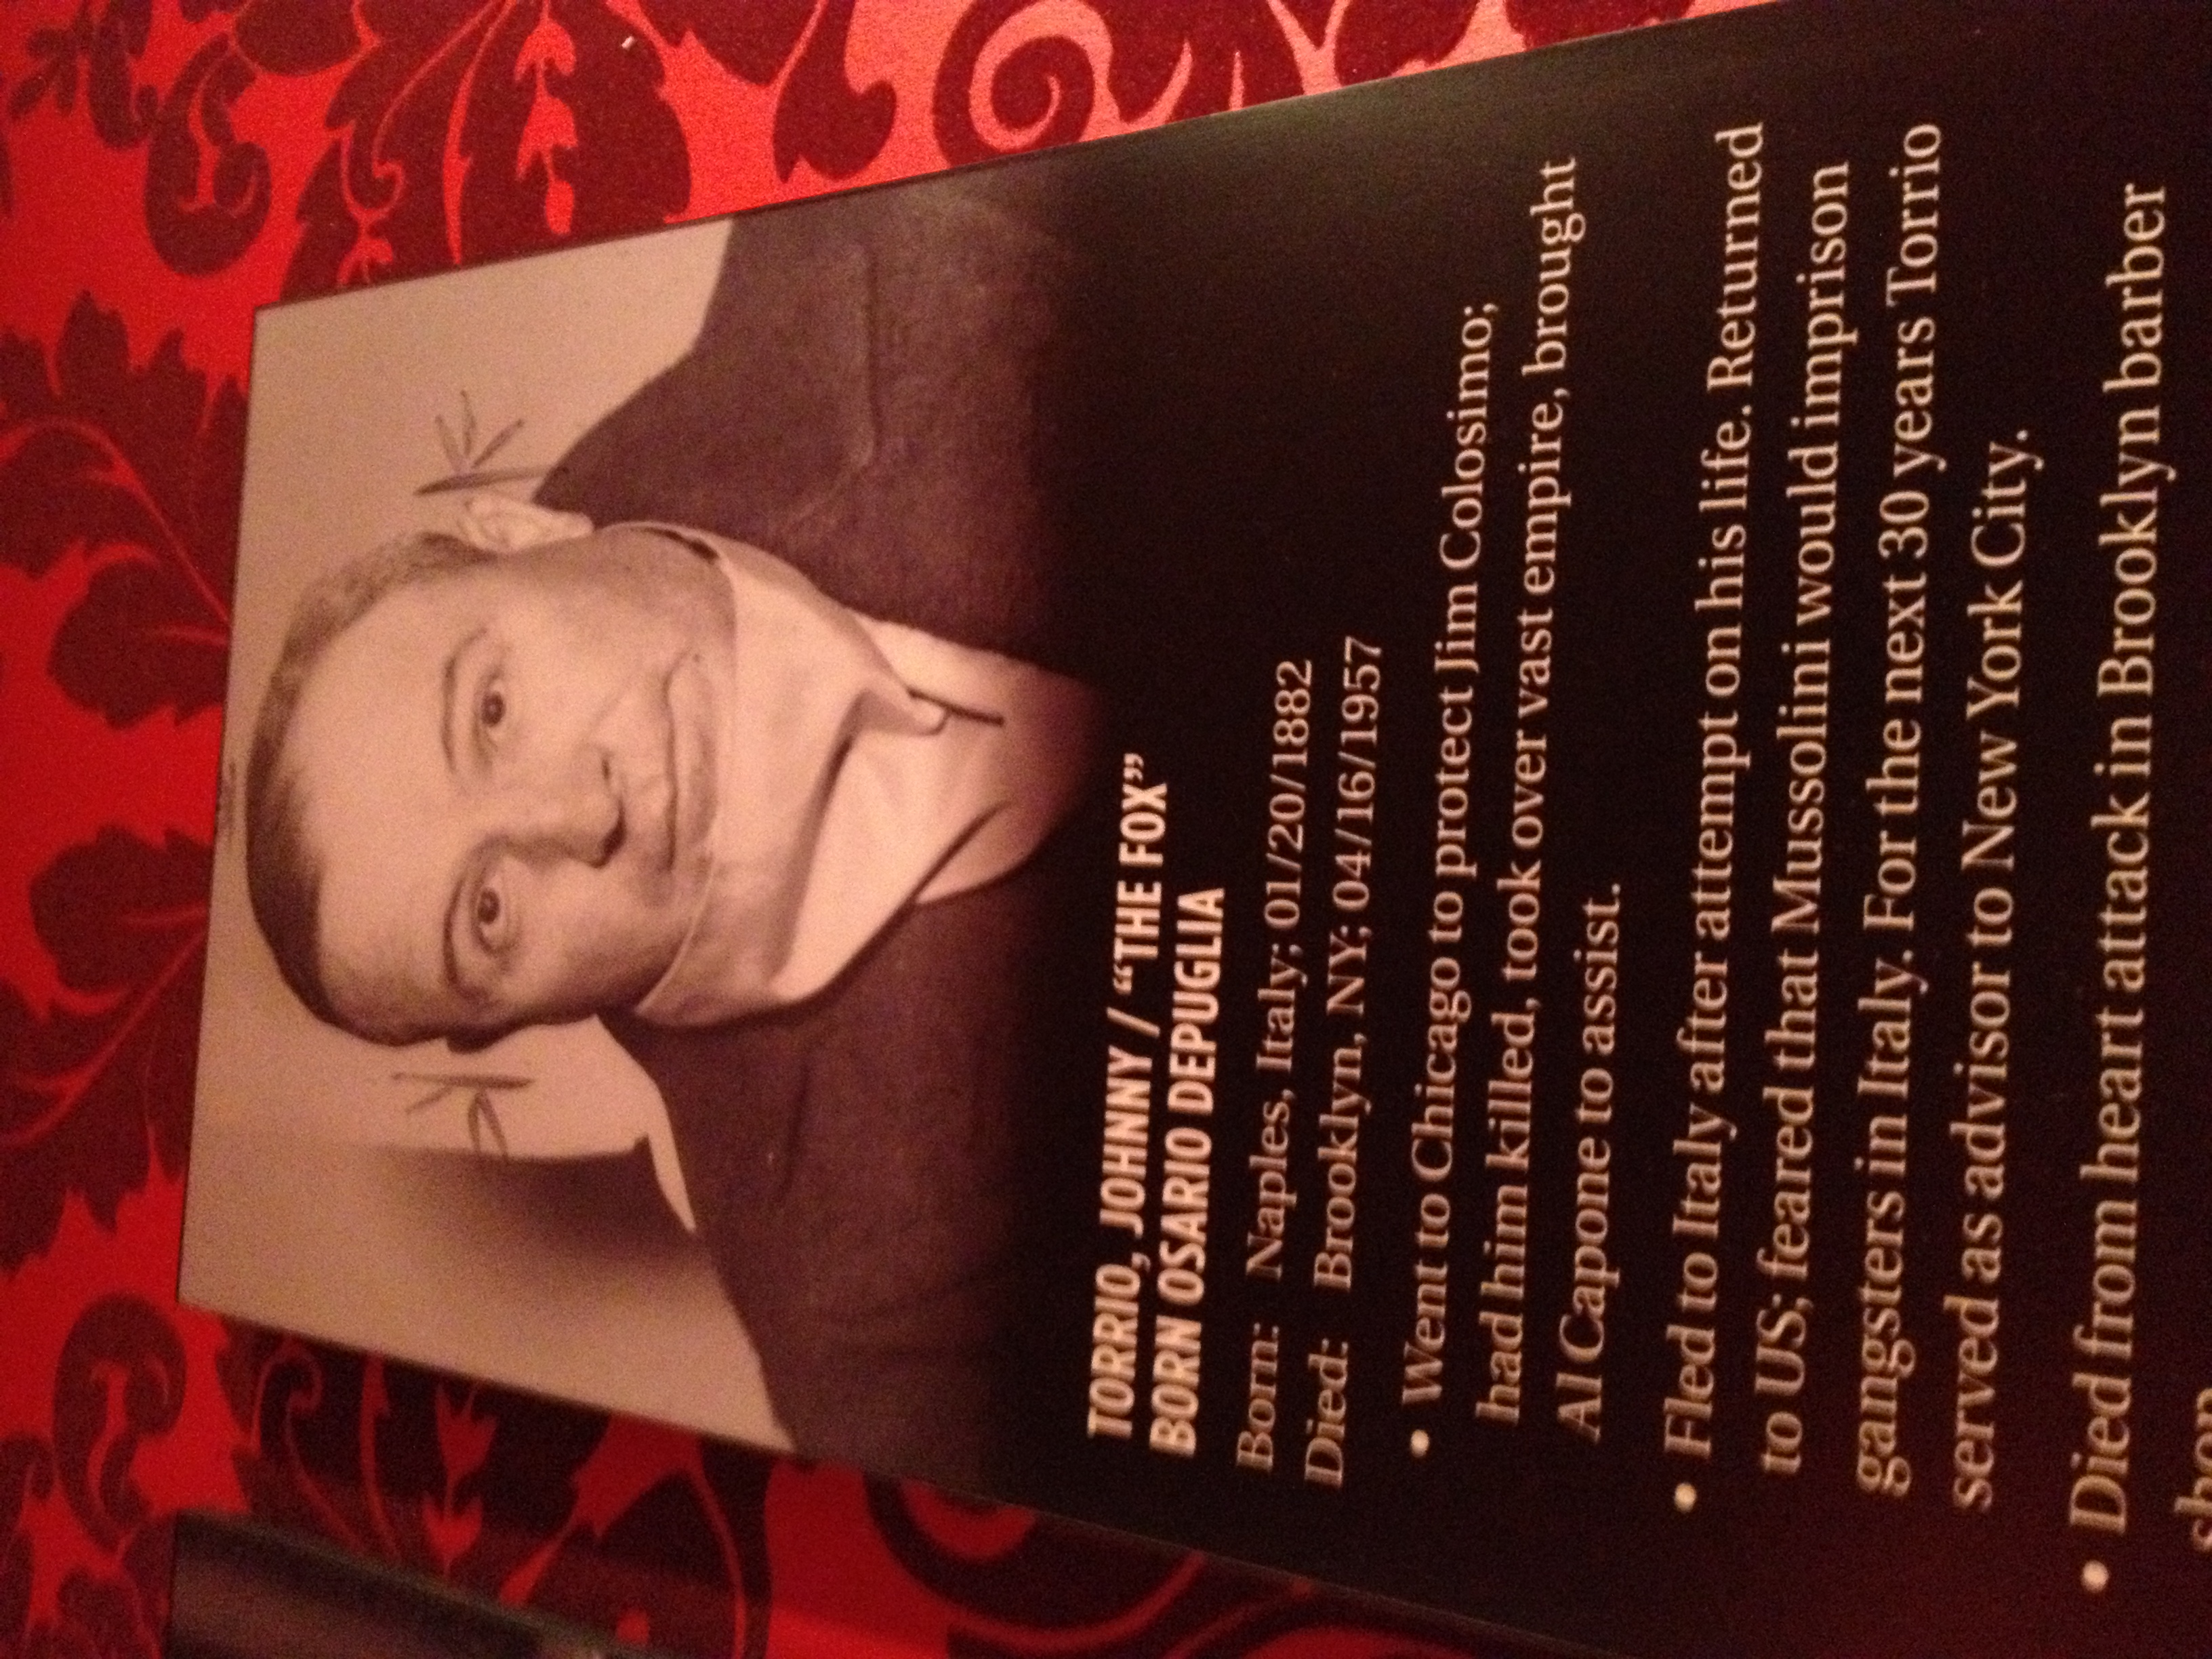
advertising, text, poster, album cover